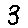
Label: 3